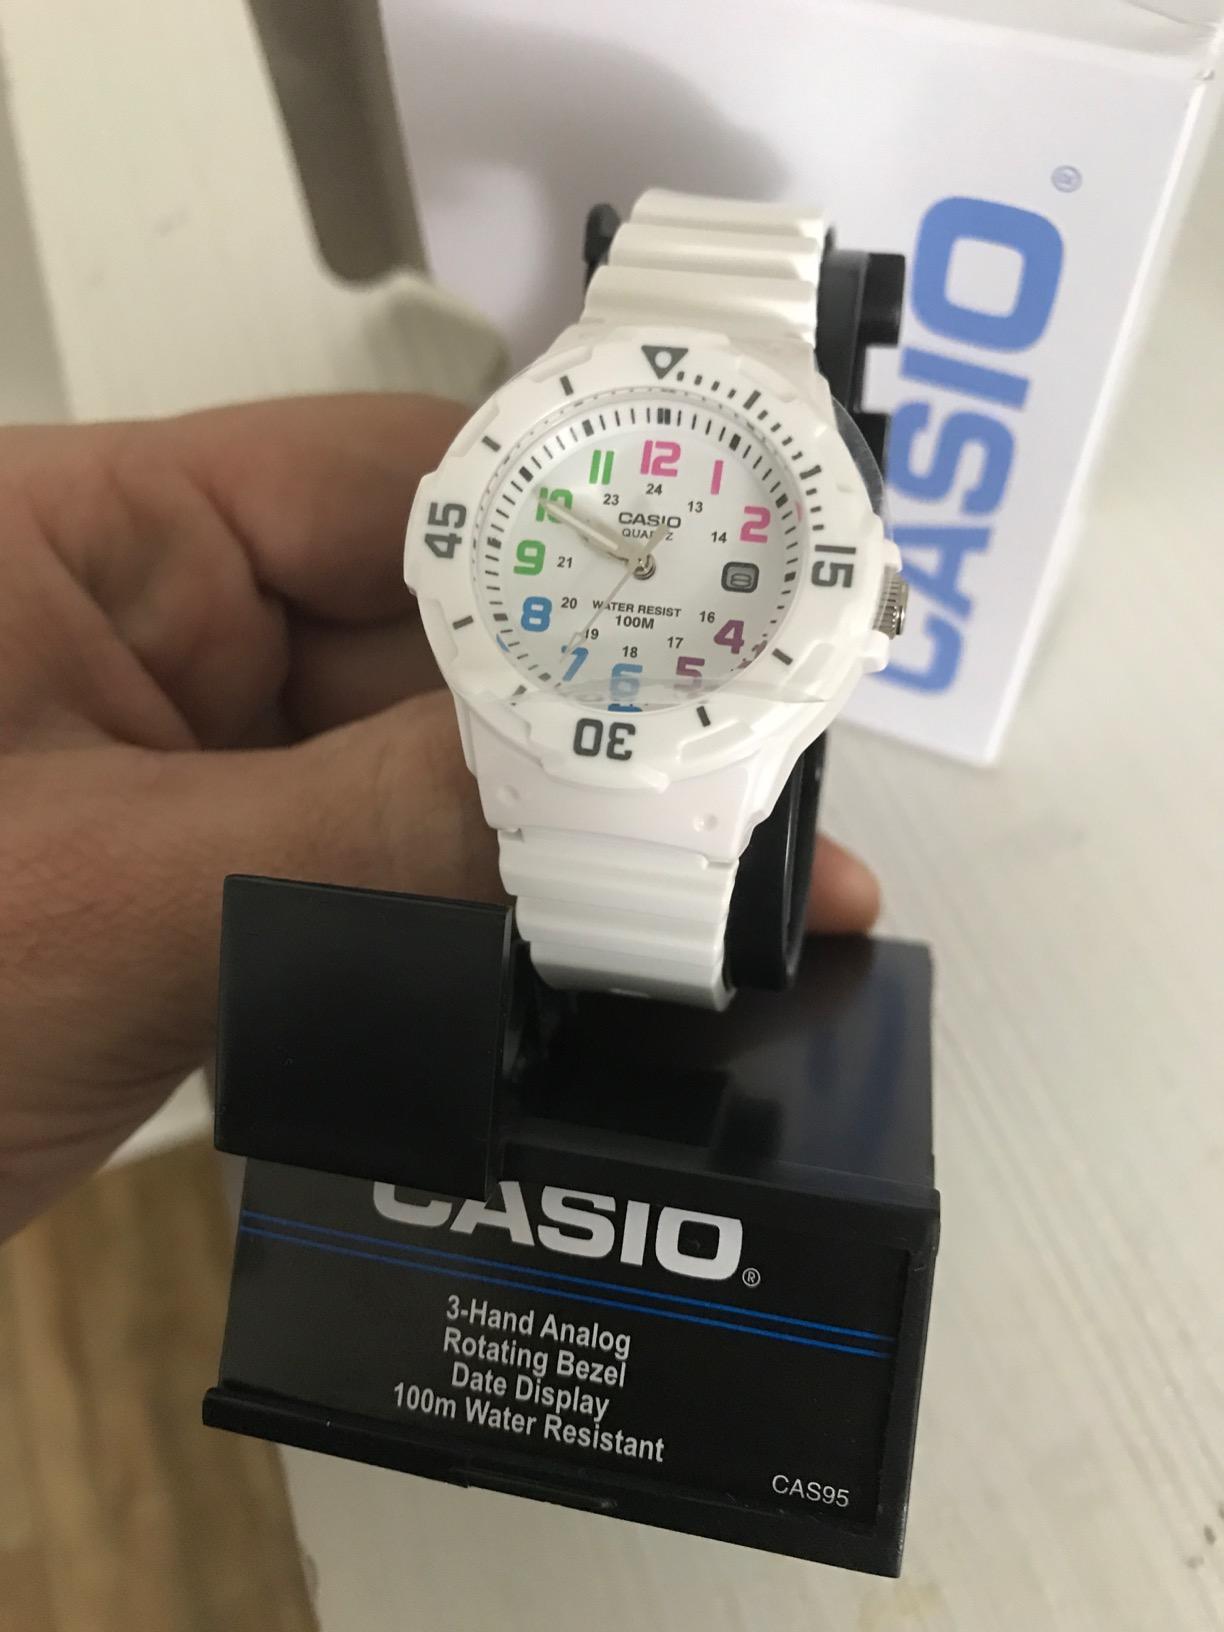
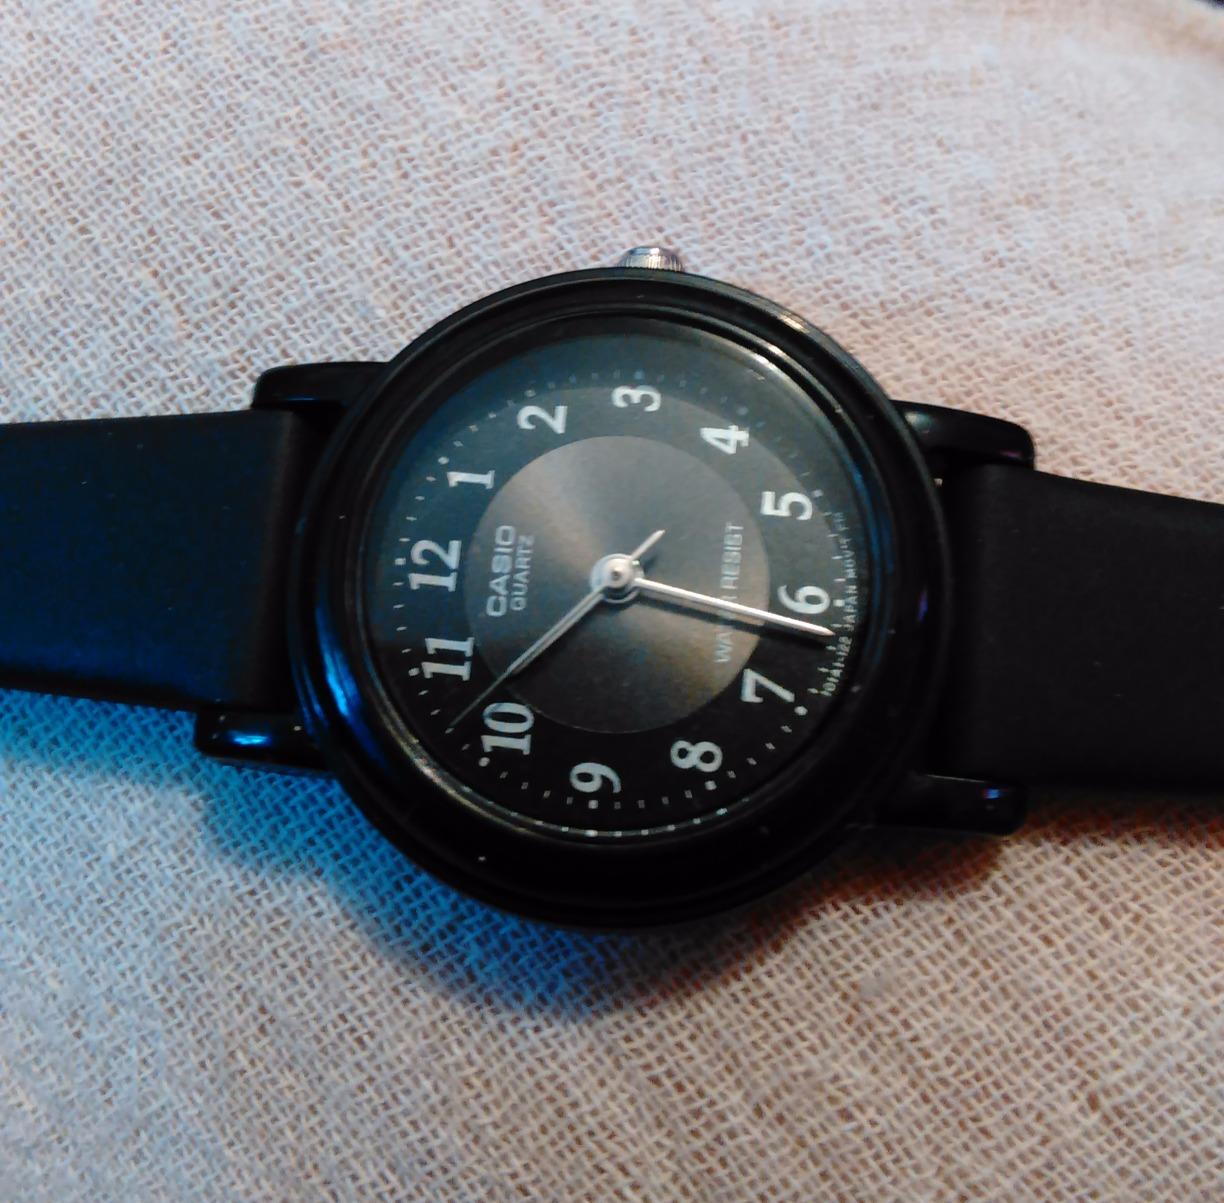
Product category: accessories_watch
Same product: no